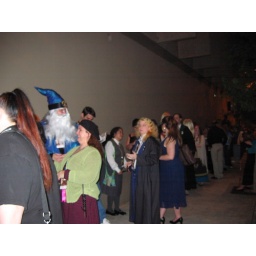
It wrapped clear around the building